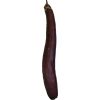
Label: Eggplant long 1